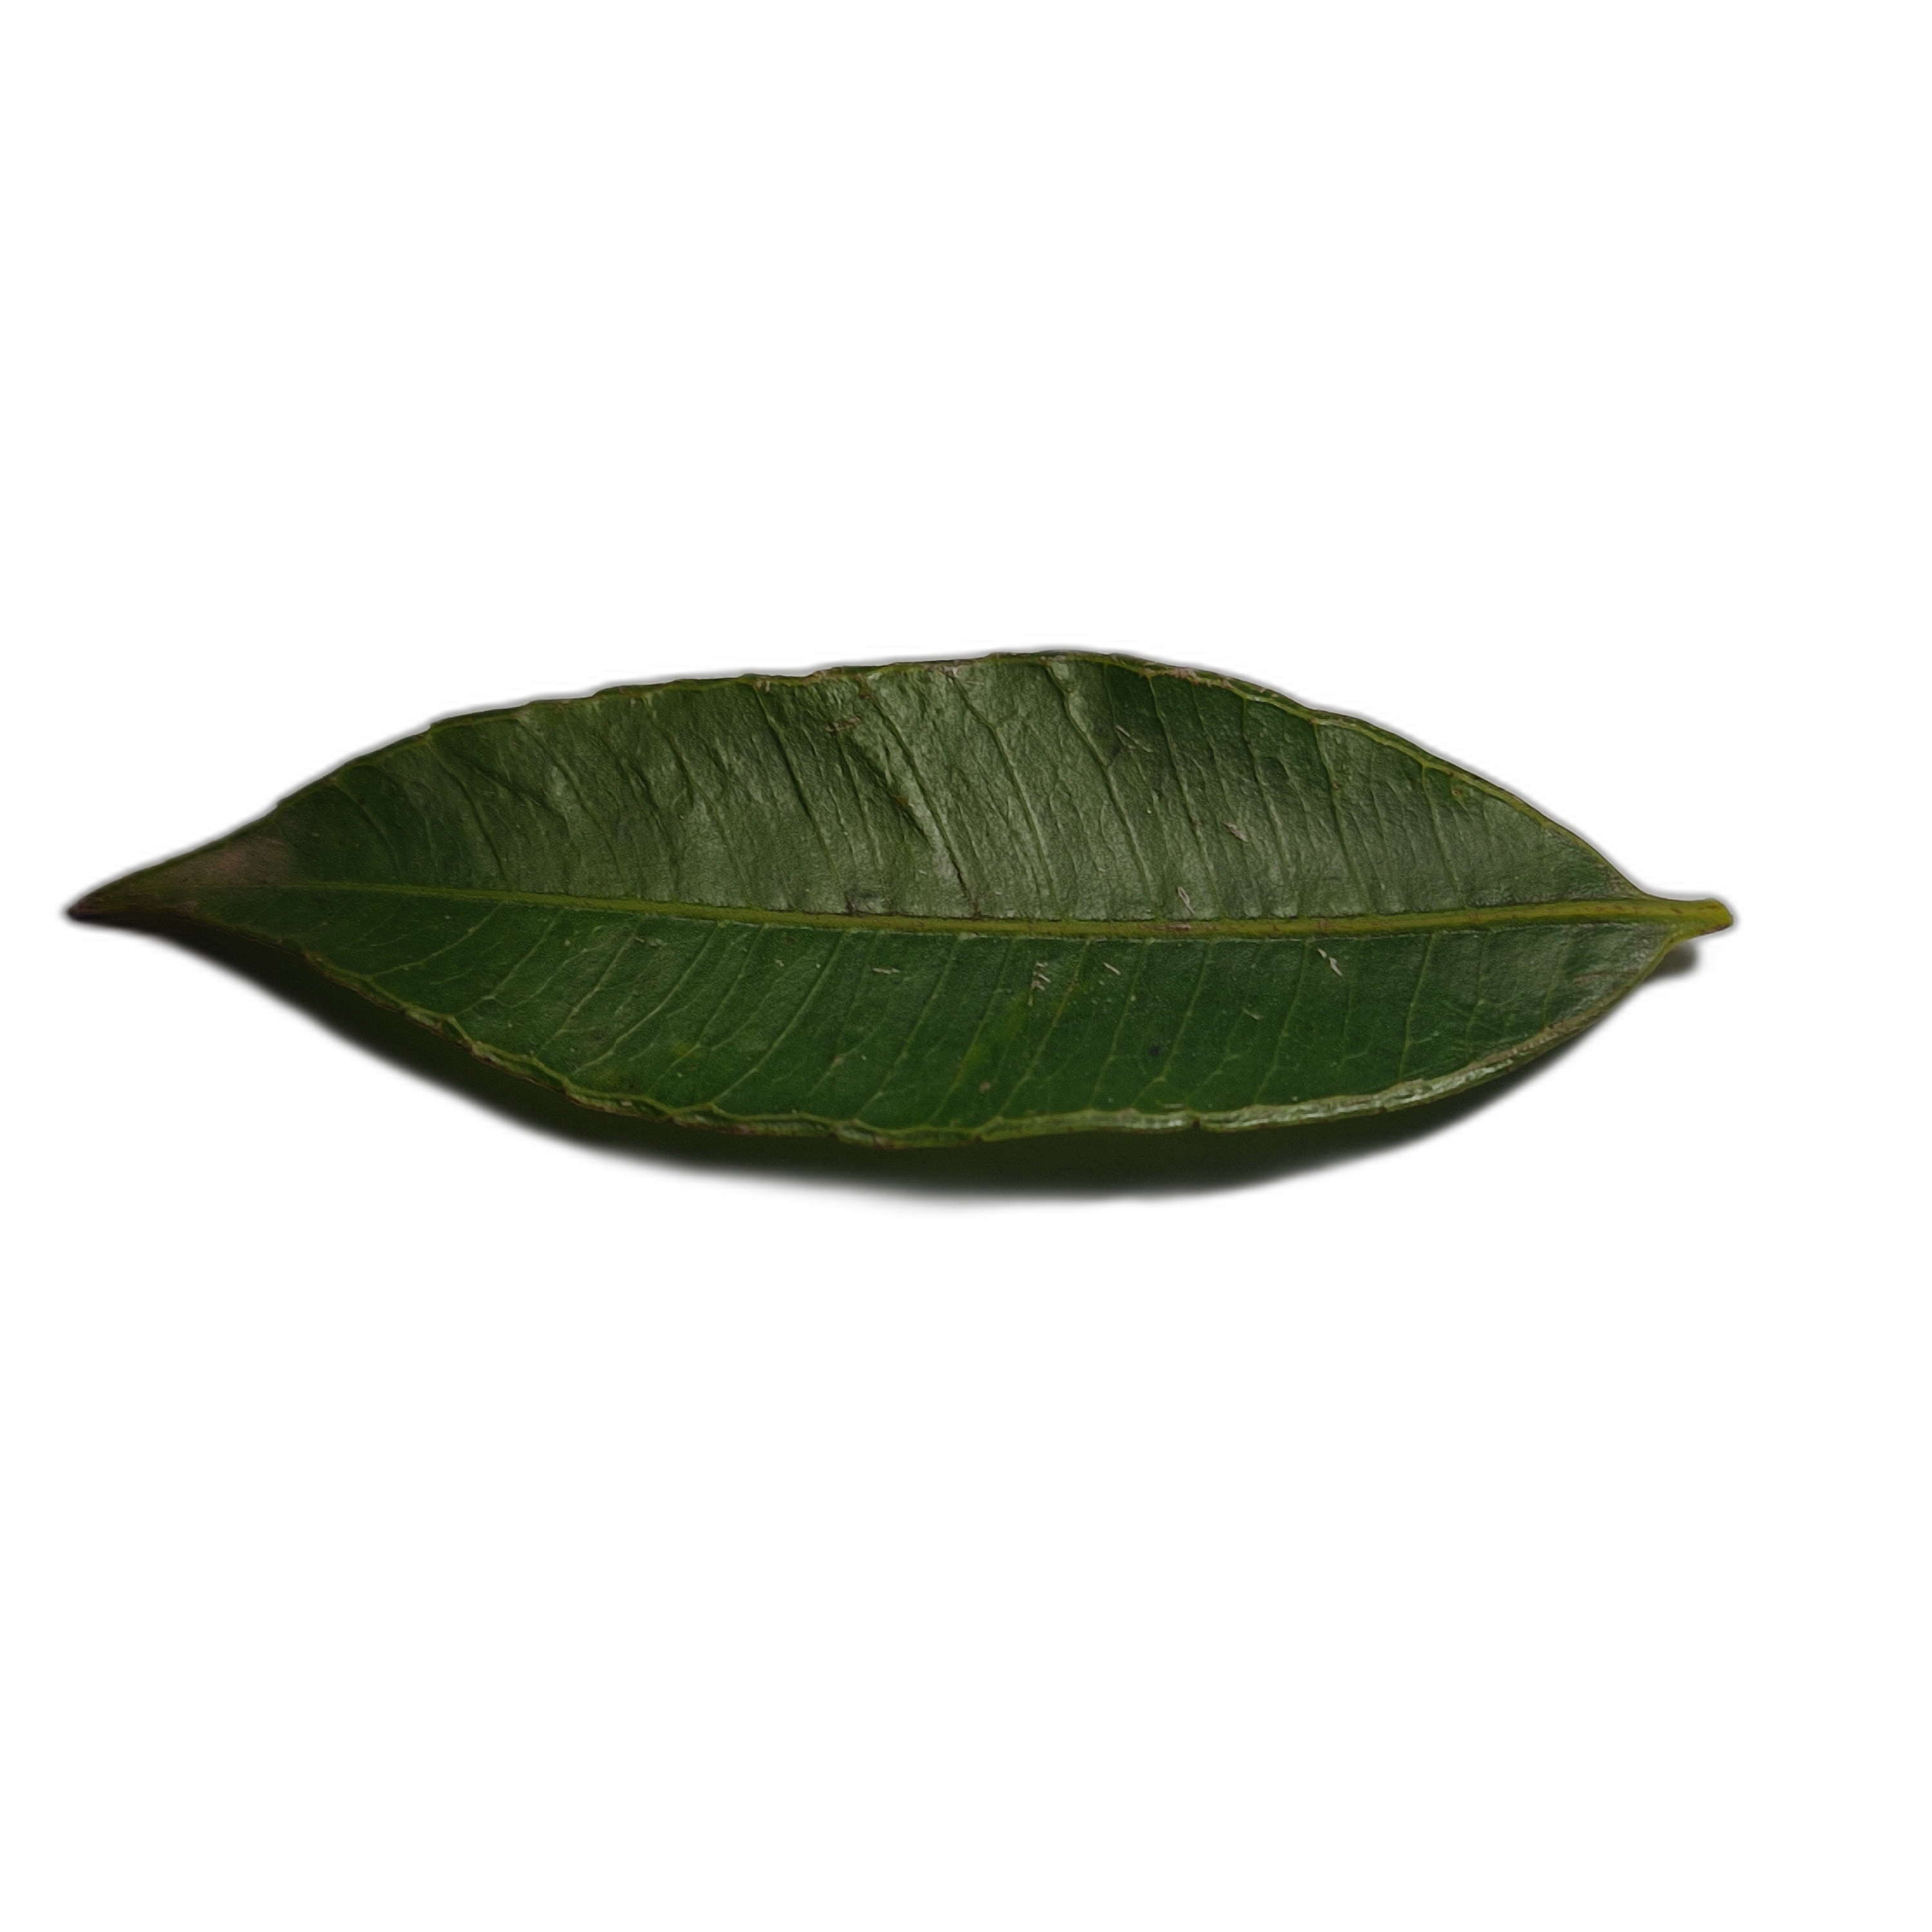
Label: healthy